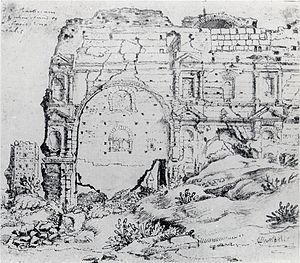
Les thermes romains Barbarathermen à Trèves jusqu'à 1611"
Alexandre Wiltheim, né le 8 octobre 1604 à Luxembourg et y décédé le 15 août 1684, était un prêtre jésuite luxembourgeois, prédicateur et humaniste de renom. Il est considéré comme le fondateur de l’archéologie luxembourgeoise.
Les thermes de Barbara à Trèves sont les thermes romains les plus grands du nord des Alpes. Comme les autres édifices romains de Trèves, ils ont été inscrits en 1986 au patrimoine mondial de l'UNESCO.